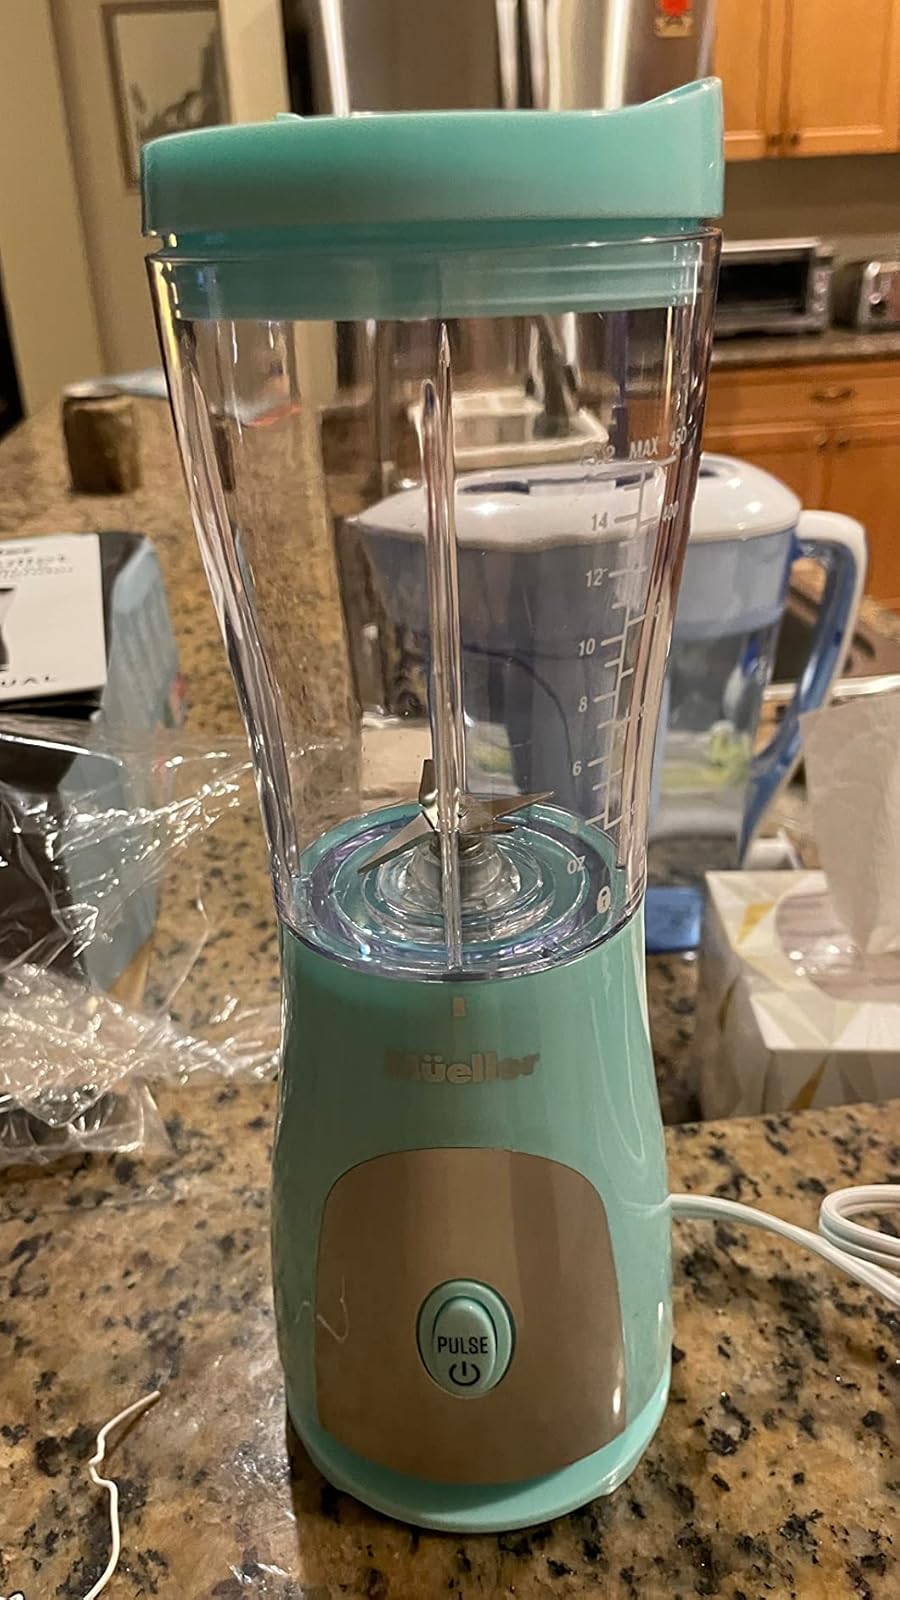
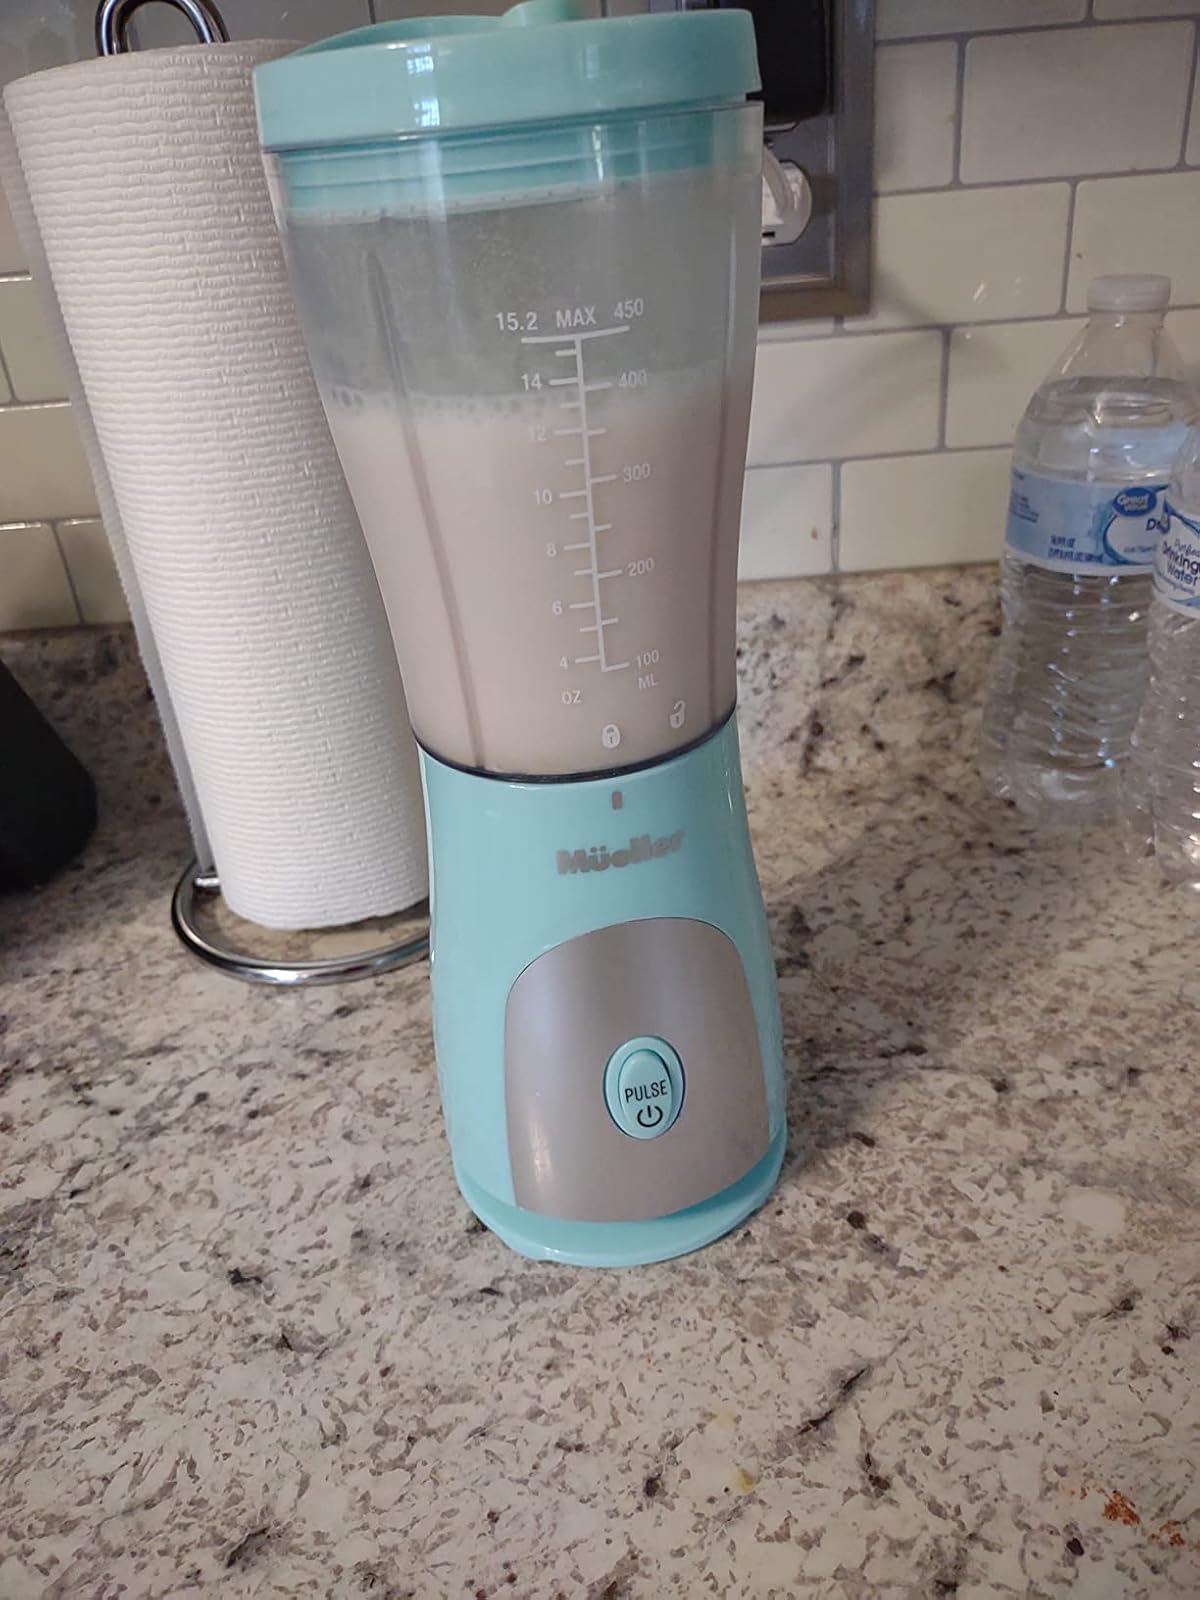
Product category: items_blender
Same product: yes